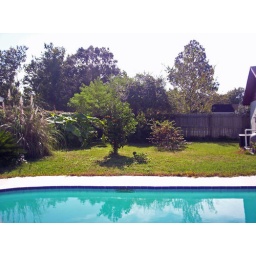
The tangerine tree in our backyard in Florida.